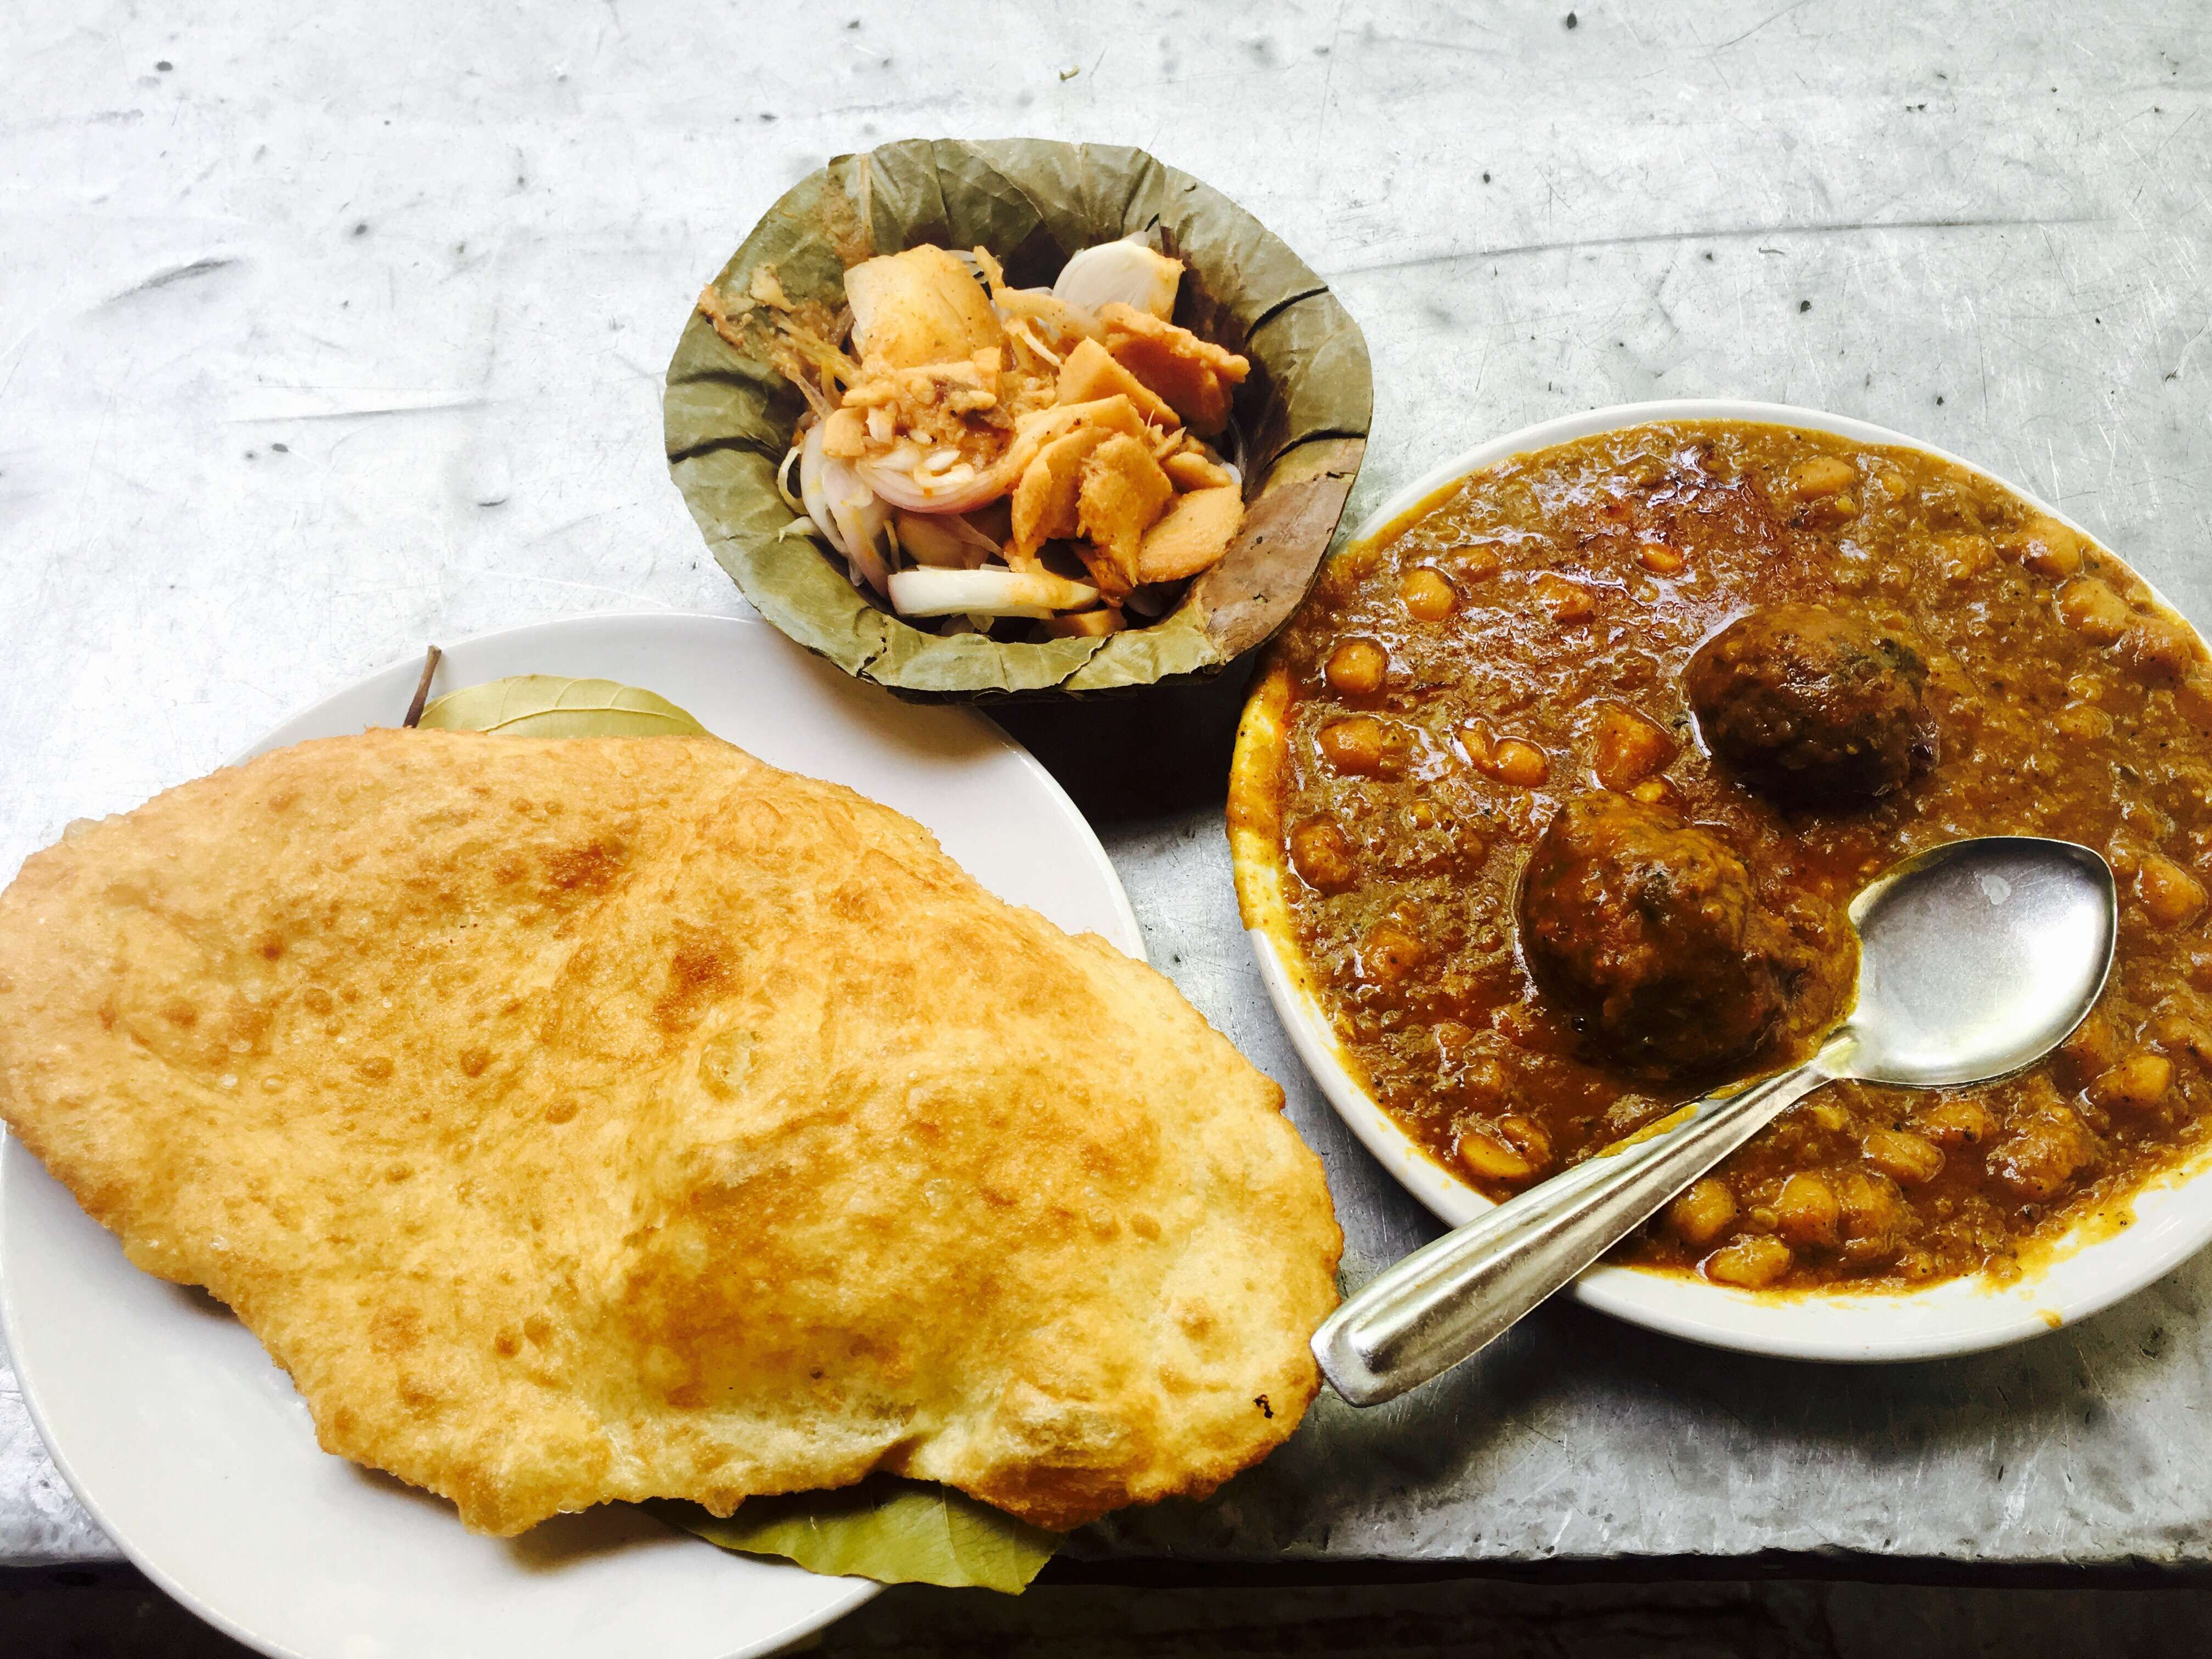
Dish: chole_bhature